Mark Schweiker

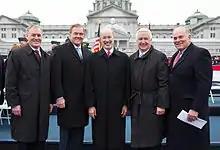
Schweiker with Governors Tom Ridge, Tom Wolf, Tom Corbett, and Ed Rendell in 2015

Schweiker left office when his term expired on January 21, 2003. He became president and CEO of the Greater Philadelphia Chamber of Commerce in February 2003 and served until 2009 when he announced his resignation to join Philadelphia-area pharmaceutical manufacturer PRWT as president of business process outsourcing. Schweiker is also a consultant to the law firm of Stradley Ronon.